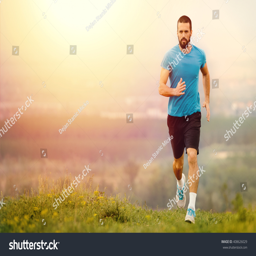
athletic young man running in the nature .